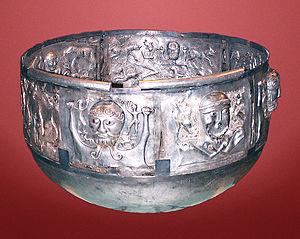
Entre 100 et 80 av. J.-C. : construction de la Maison des Griffons, sur le Palatin. La décoration des murs avec des perspectives architecturales est destinée à rappeler les palais royaux hellénistiques.
La chaudronnerie est une branche industrielle qui couvre l'ensemble des activités de mise en œuvre des métaux en feuilles, des tubes et des profilés entrant dans la réalisation d'équipements destinés aux secteurs des industries de l'alimentaire, de la chimie, de l'énergie, de l'aéronautique et de l'espace, de la charpente, de la manutention et du traitement des gaz et des liquides et de leurs stockages, de la navale, de l'automobile, de la menuiserie et du mobilier métalliques. C'est une branche généraliste de l'industrie à l'origine de nombreux autres métiers plus spécialisés comme les métiers de tuyauteur, charpentier ou menuisier métalliques.
Le chaudron de Gundestrup est un chaudron datant du Iᵉʳ siècle av. J.-C. retrouvé en 1891 dans une tourbière du Jutland au Danemark. Il est constitué de l'assemblage de 13 plaques d'argent, et mesure 42 cm. de haut pour un diamètre de 69 cm.
Dans la mythologie gauloise, Teutatès est un dieu celte que l’on connaît par l’épopée La Pharsale de Lucain, un récit de la guerre civile qui opposa Jules César et Pompée ; il est mentionné avec Ésus et Taranis.